Fête des Vignerons

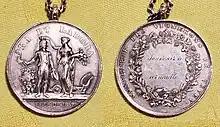
Medal of the 1889 festival assembled as a pendant.

From 5 to 9 August 1889, the sixth Fête des Vignerons was held under the direction of the Abbot-President (and former President of the Confederation) Paul Ceresole. On this occasion, the show was staged by Ernest Burnat to the music of Hugo de Senger and brought together 1,379 actors and performers in a 12,000-seat arena. This was the first time that the "Ranz des vaches" had been performed by a soloist, Placid Curtat, and not by a choir of "armaillis". The highly acclaimed performance of the soloist showed the symbolic function of this song in the festival and established the close link between Vevey and the heights of the Veveyse District and the Gruyère District.